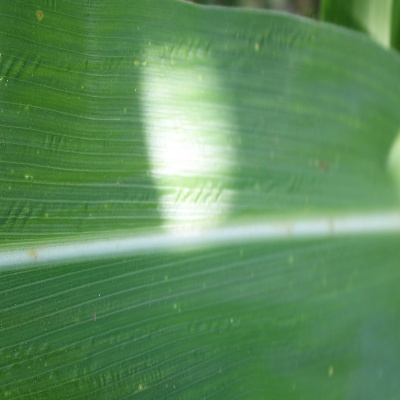
Crop: Maize
Condition: leaf spot